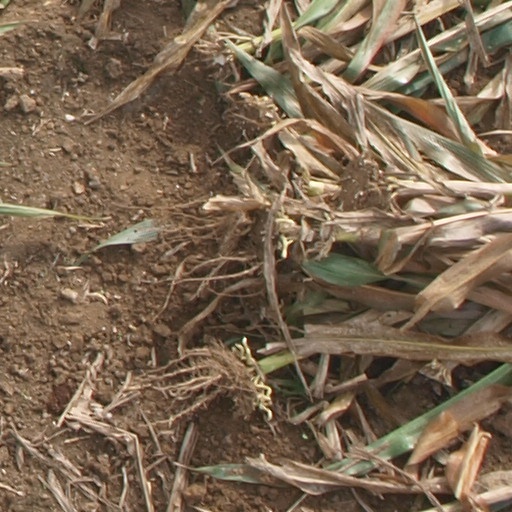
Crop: maize; corn